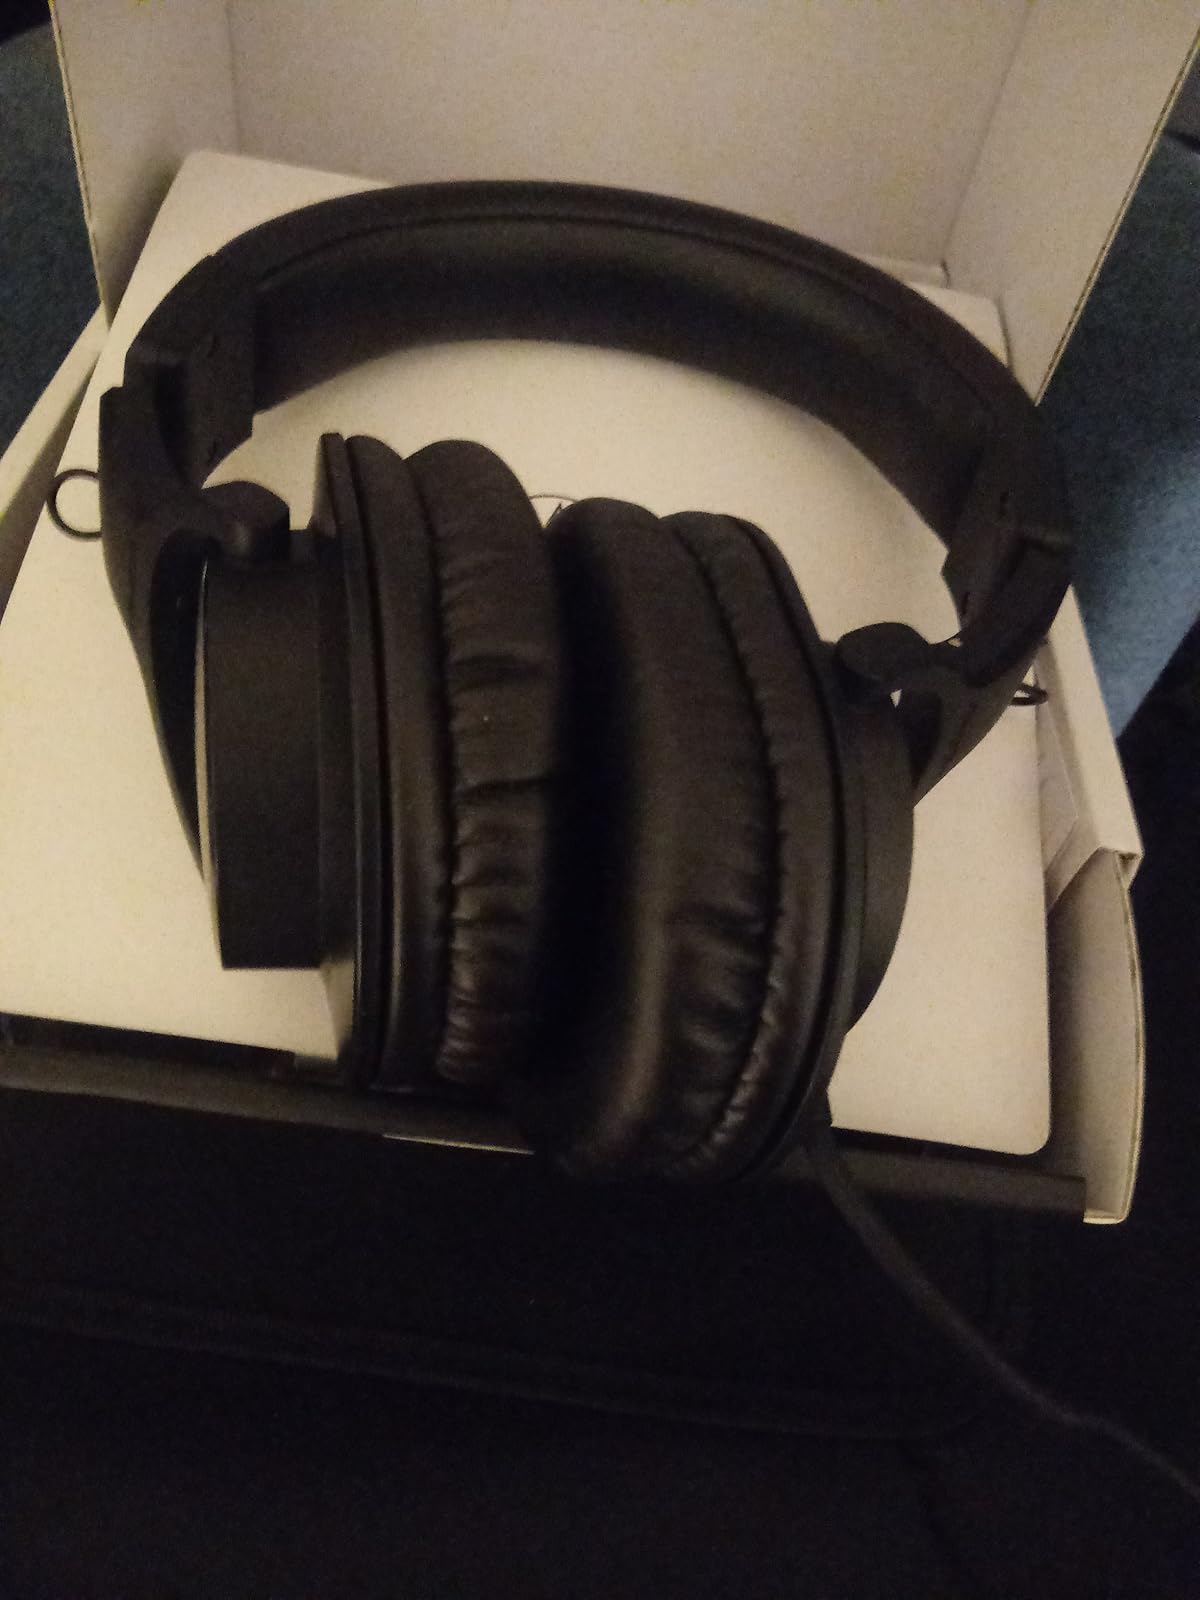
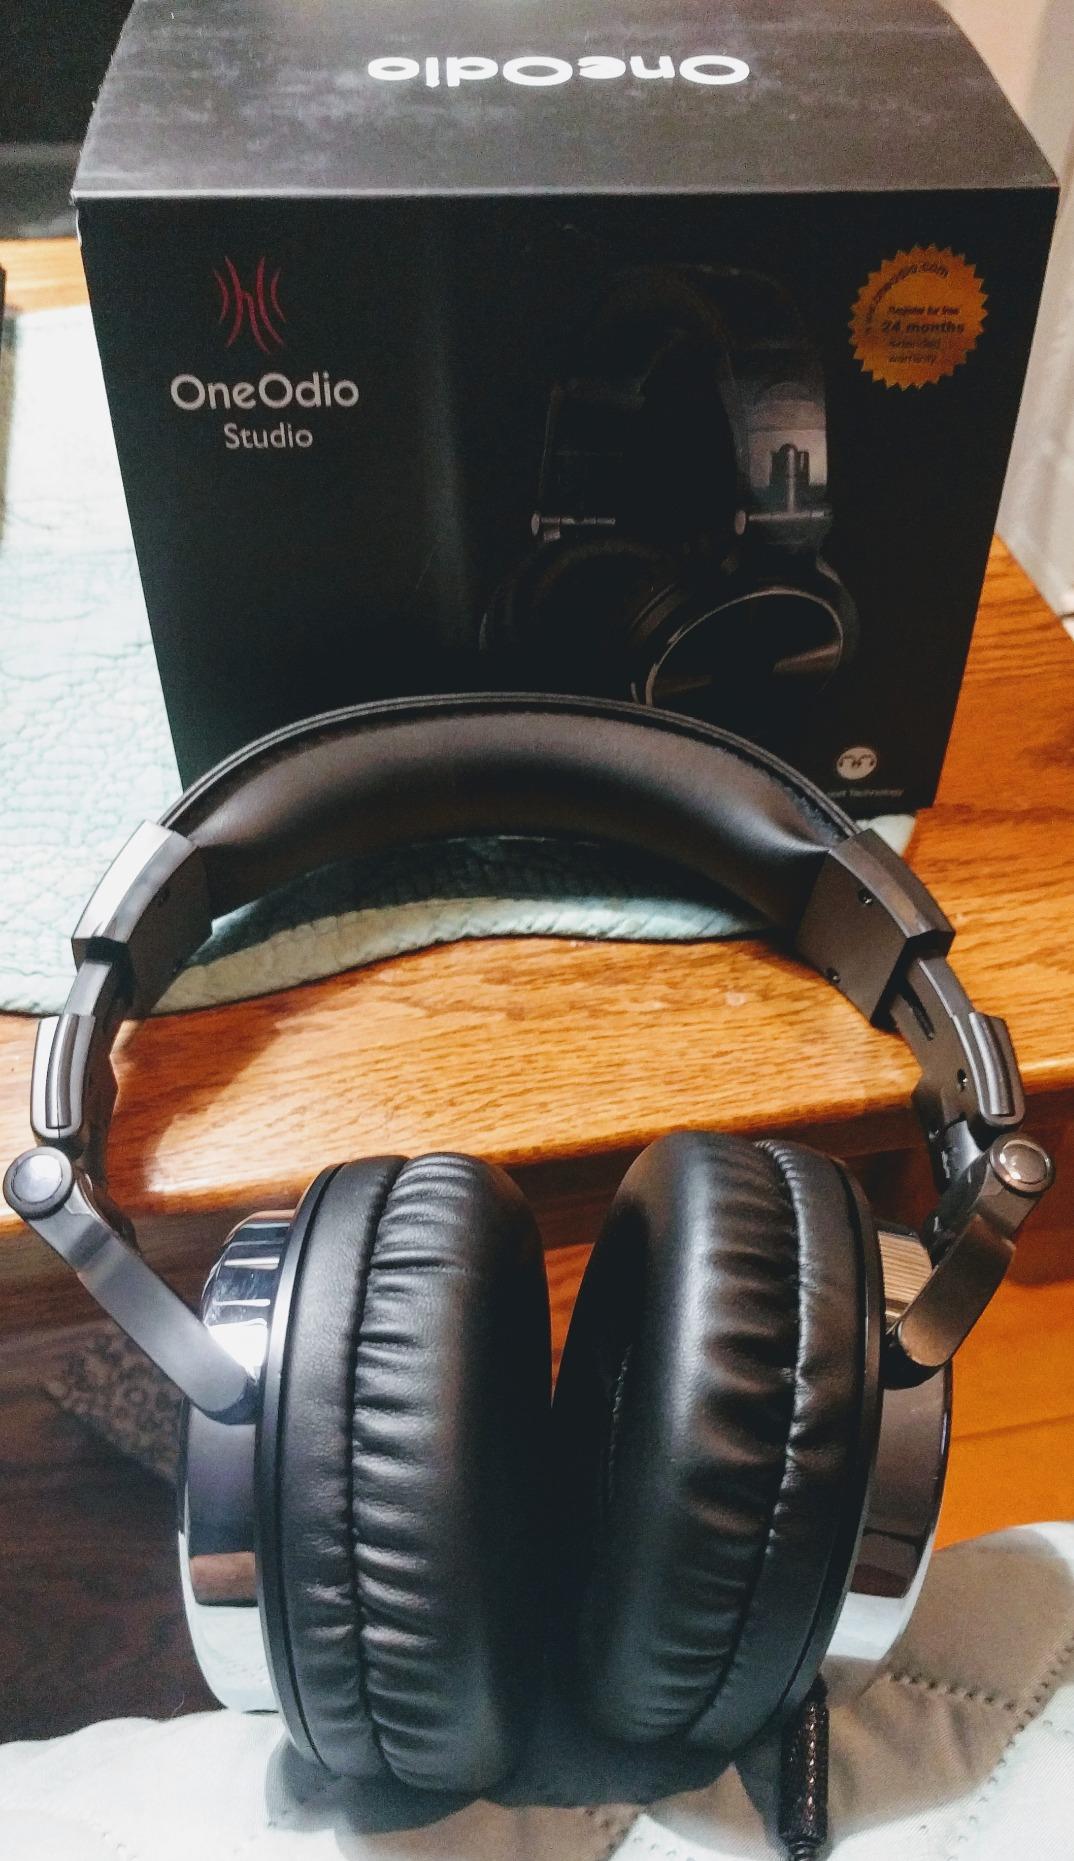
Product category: headphones
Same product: no